France Križanič

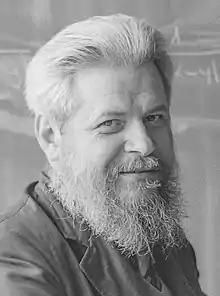
Križanič in Ljubljana, 1979

France Križanič (3 March 1928 – 17 January 2002) was a Slovene mathematician, author of numerous books and textbooks on mathematics. He was professor of mathematical analysis at the Faculty of Mathematics and Physics of the University of Ljubljana.